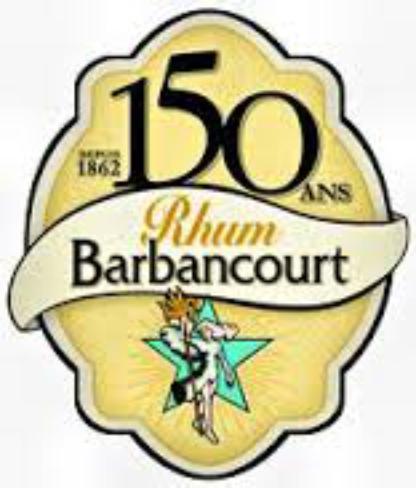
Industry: Food